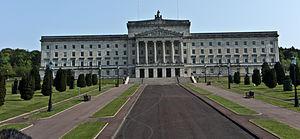
Le palais de Stormont, généralement abrégé en Stormont, est un château de Belfast situé dans le quartier du même nom. Depuis l'accord du Vendredi saint, il accueille le siège de l'Assemblée nord-irlandaise ainsi que le cabinet gouvernemental nord-irlandais au sein duquel nationalistes et unionistes se partagent le pouvoir selon un mode consociatif.